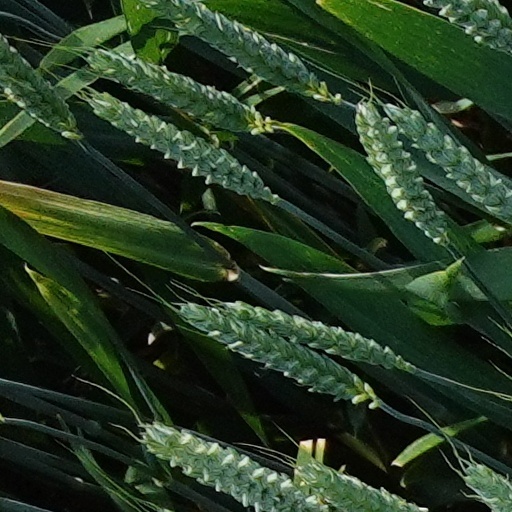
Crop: wheat